Banded hare-wallaby

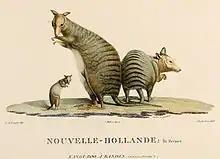
An 1807 illustration of banded hare-wallabies of Bernier Island

The banded hare-wallaby is nocturnal and tends to live in groups at nesting sites; this species is quite social. Nesting occurs in thickets under very dense brush. This macropod prefers to live in "Acacia ligulata" scrub. Males are extremely aggressive.